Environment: real
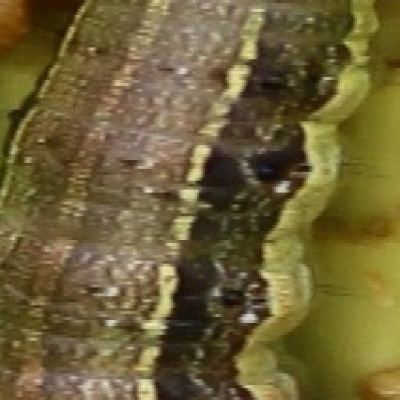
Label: fall_armyworm